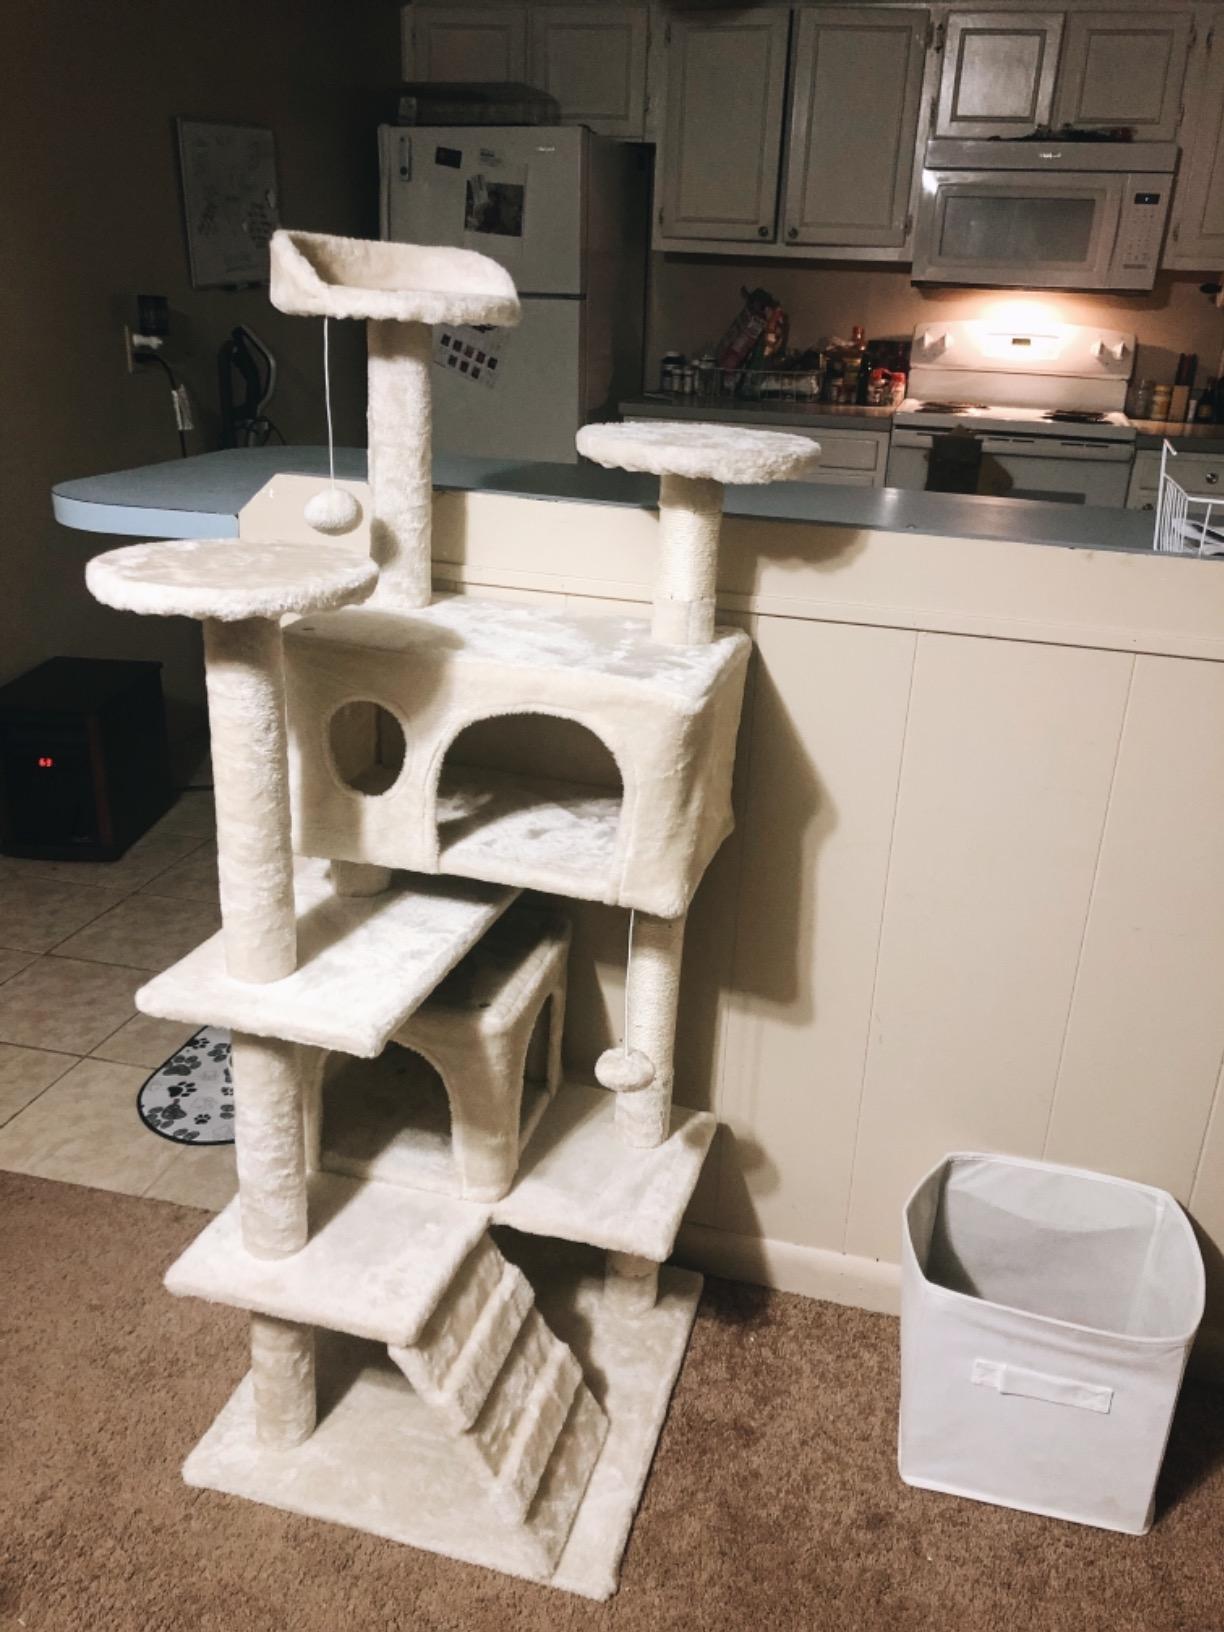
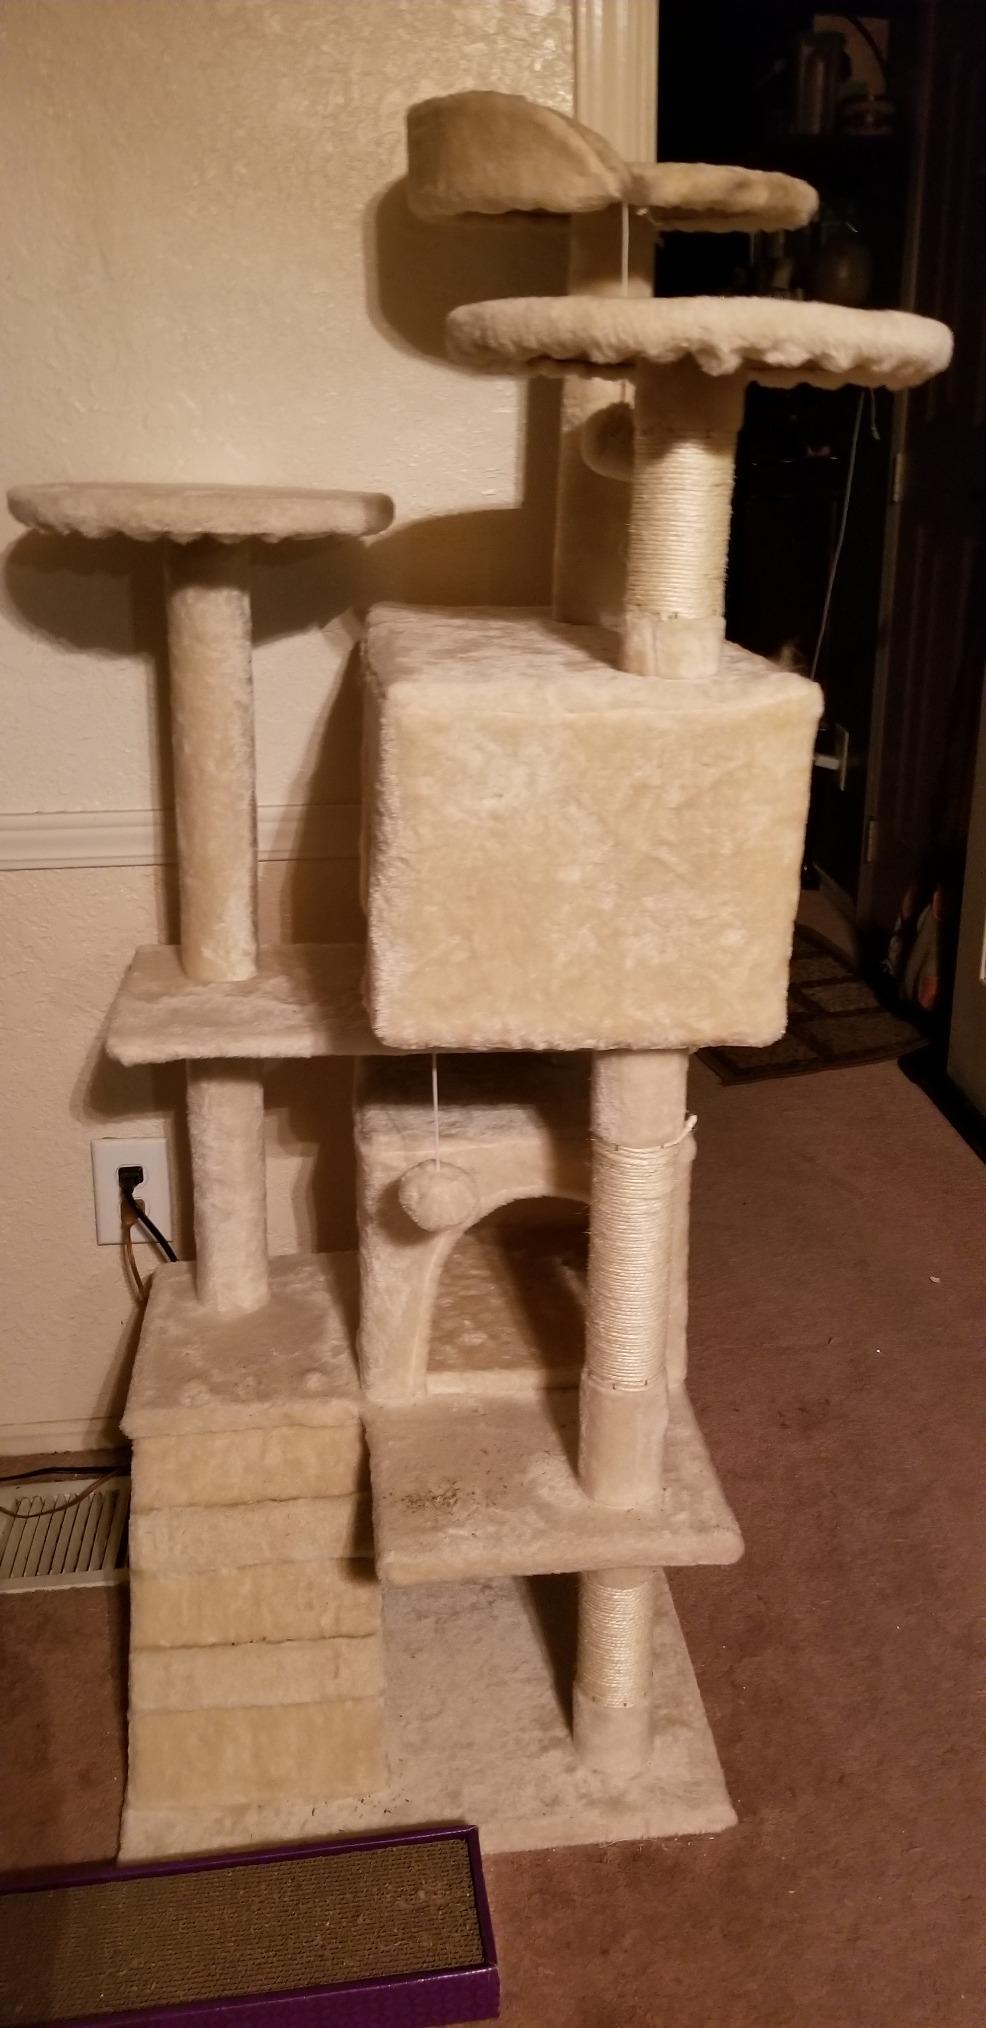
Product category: items_cat tree
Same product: yes